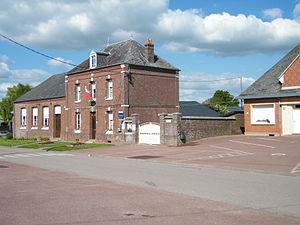
Mairie-école.
Monchy-sur-Eu est une commune française située dans le département de la Seine-Maritime en région Normandie.